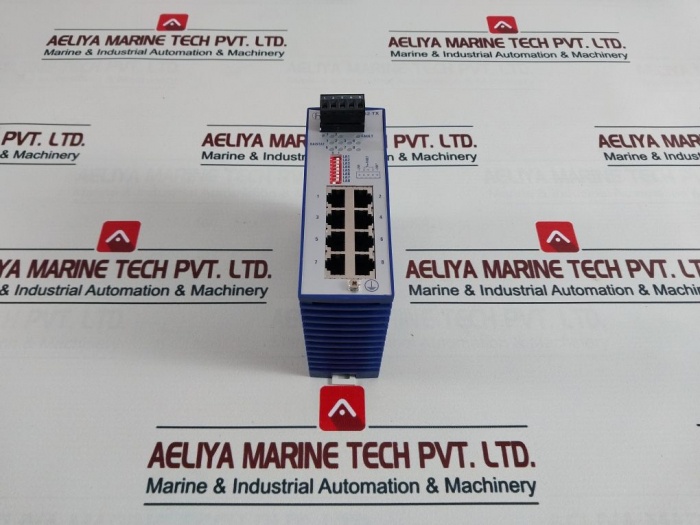
Hirschmann Rs2-tx
Hirschmann Rs2-tx Hirschmann Rs2-tx Rail Switch U In: 24Vdc I In: 0,3A E203960 73Rm E168643 Class I; Div. 2 Group A; B; C And D Temperature Code T4 Ambient 0°C…60°C Class 2 Power Supply Iec 61131-2 Fcc Class A Made In Germany Weight: 310 Gm
Brand: Hirschmann
Category: Electronics > Networking > Hubs & Switches > Stackable Switches